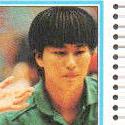
Age: 18